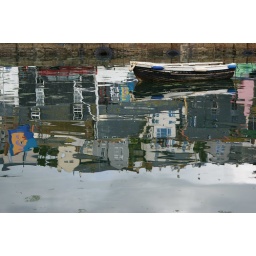
A boat in water with reflections in Mevagissy